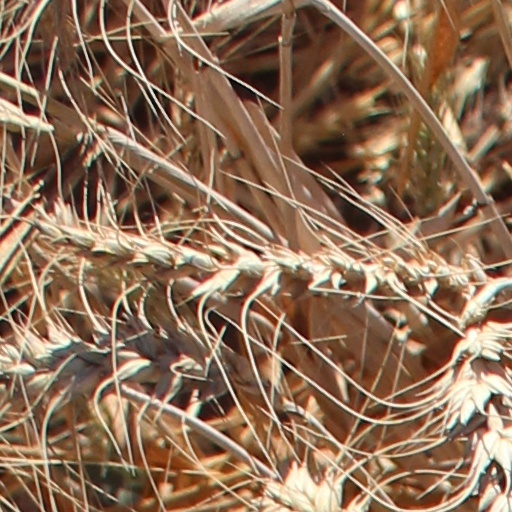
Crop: wheat